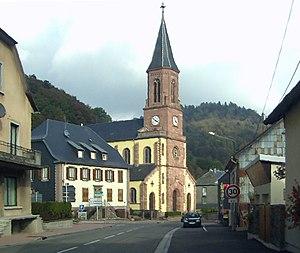
L'église Saint-Nicolas à Bonhomme
Le Bonhomme est une commune française de moyenne montagne située dans le département du Haut-Rhin, en région Grand Est.